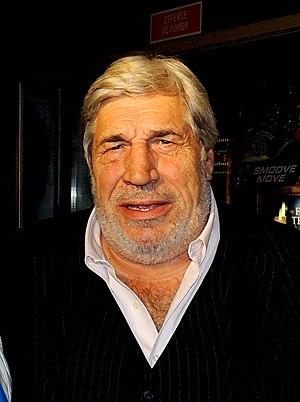
Jean Pierre Castaldi.
Jean-Pierre Castaldi, né le 1ᵉʳ octobre 1944 à Grenoble, est un acteur et animateur de télévision français.